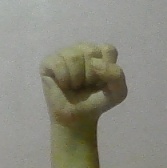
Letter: saad